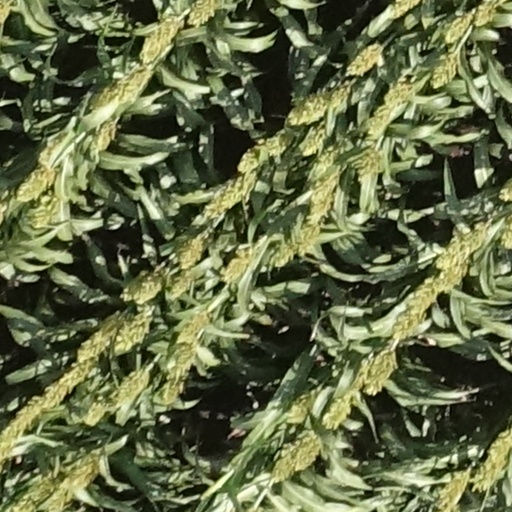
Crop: sorghum